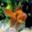
Label: aquarium_fish